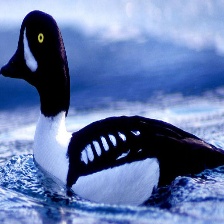
Species: BARROWS GOLDENEYE
Scientific name: BUCEPHALA ISLANDICA
ImageNet parent category: drake